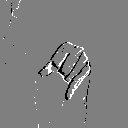
ASL letter: j